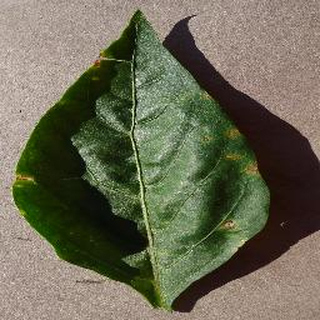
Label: bell_pepper_bacterial_spot